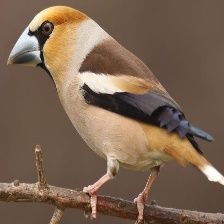
Species: HAWFINCH
Scientific name: COCCOTHRAUSTES COCCOTHRAUSTES